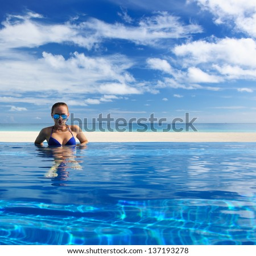
woman at the swimming pool